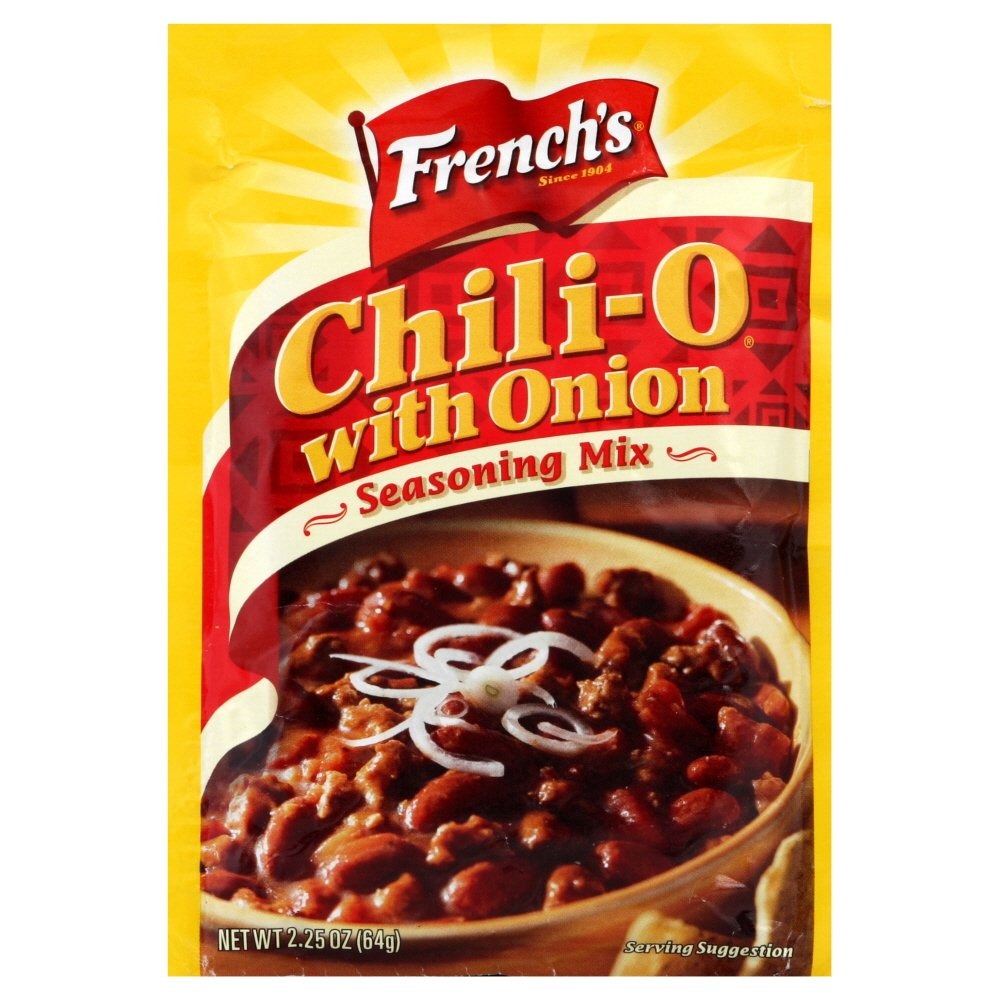
Item Name: French's Chili-O Seasoning Mix, Chili-O with Onion, 2.25-Ounce Packets (Pack of 18)
Bullet Point 1: Pack of 18, 2.25-ounce packets
Bullet Point 2: Seasoning mix
Bullet Point 3: Chopped onions make this Chili-O extra special
Value: 40.5
Unit: Ounce

Price: 1.56